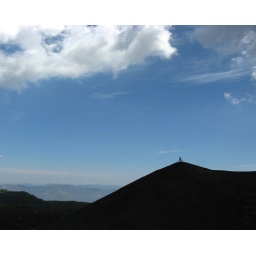
Mountain bike and rider on hilltop in silhouette, distant horizon with broad expanse of blue sky and wispy clouds